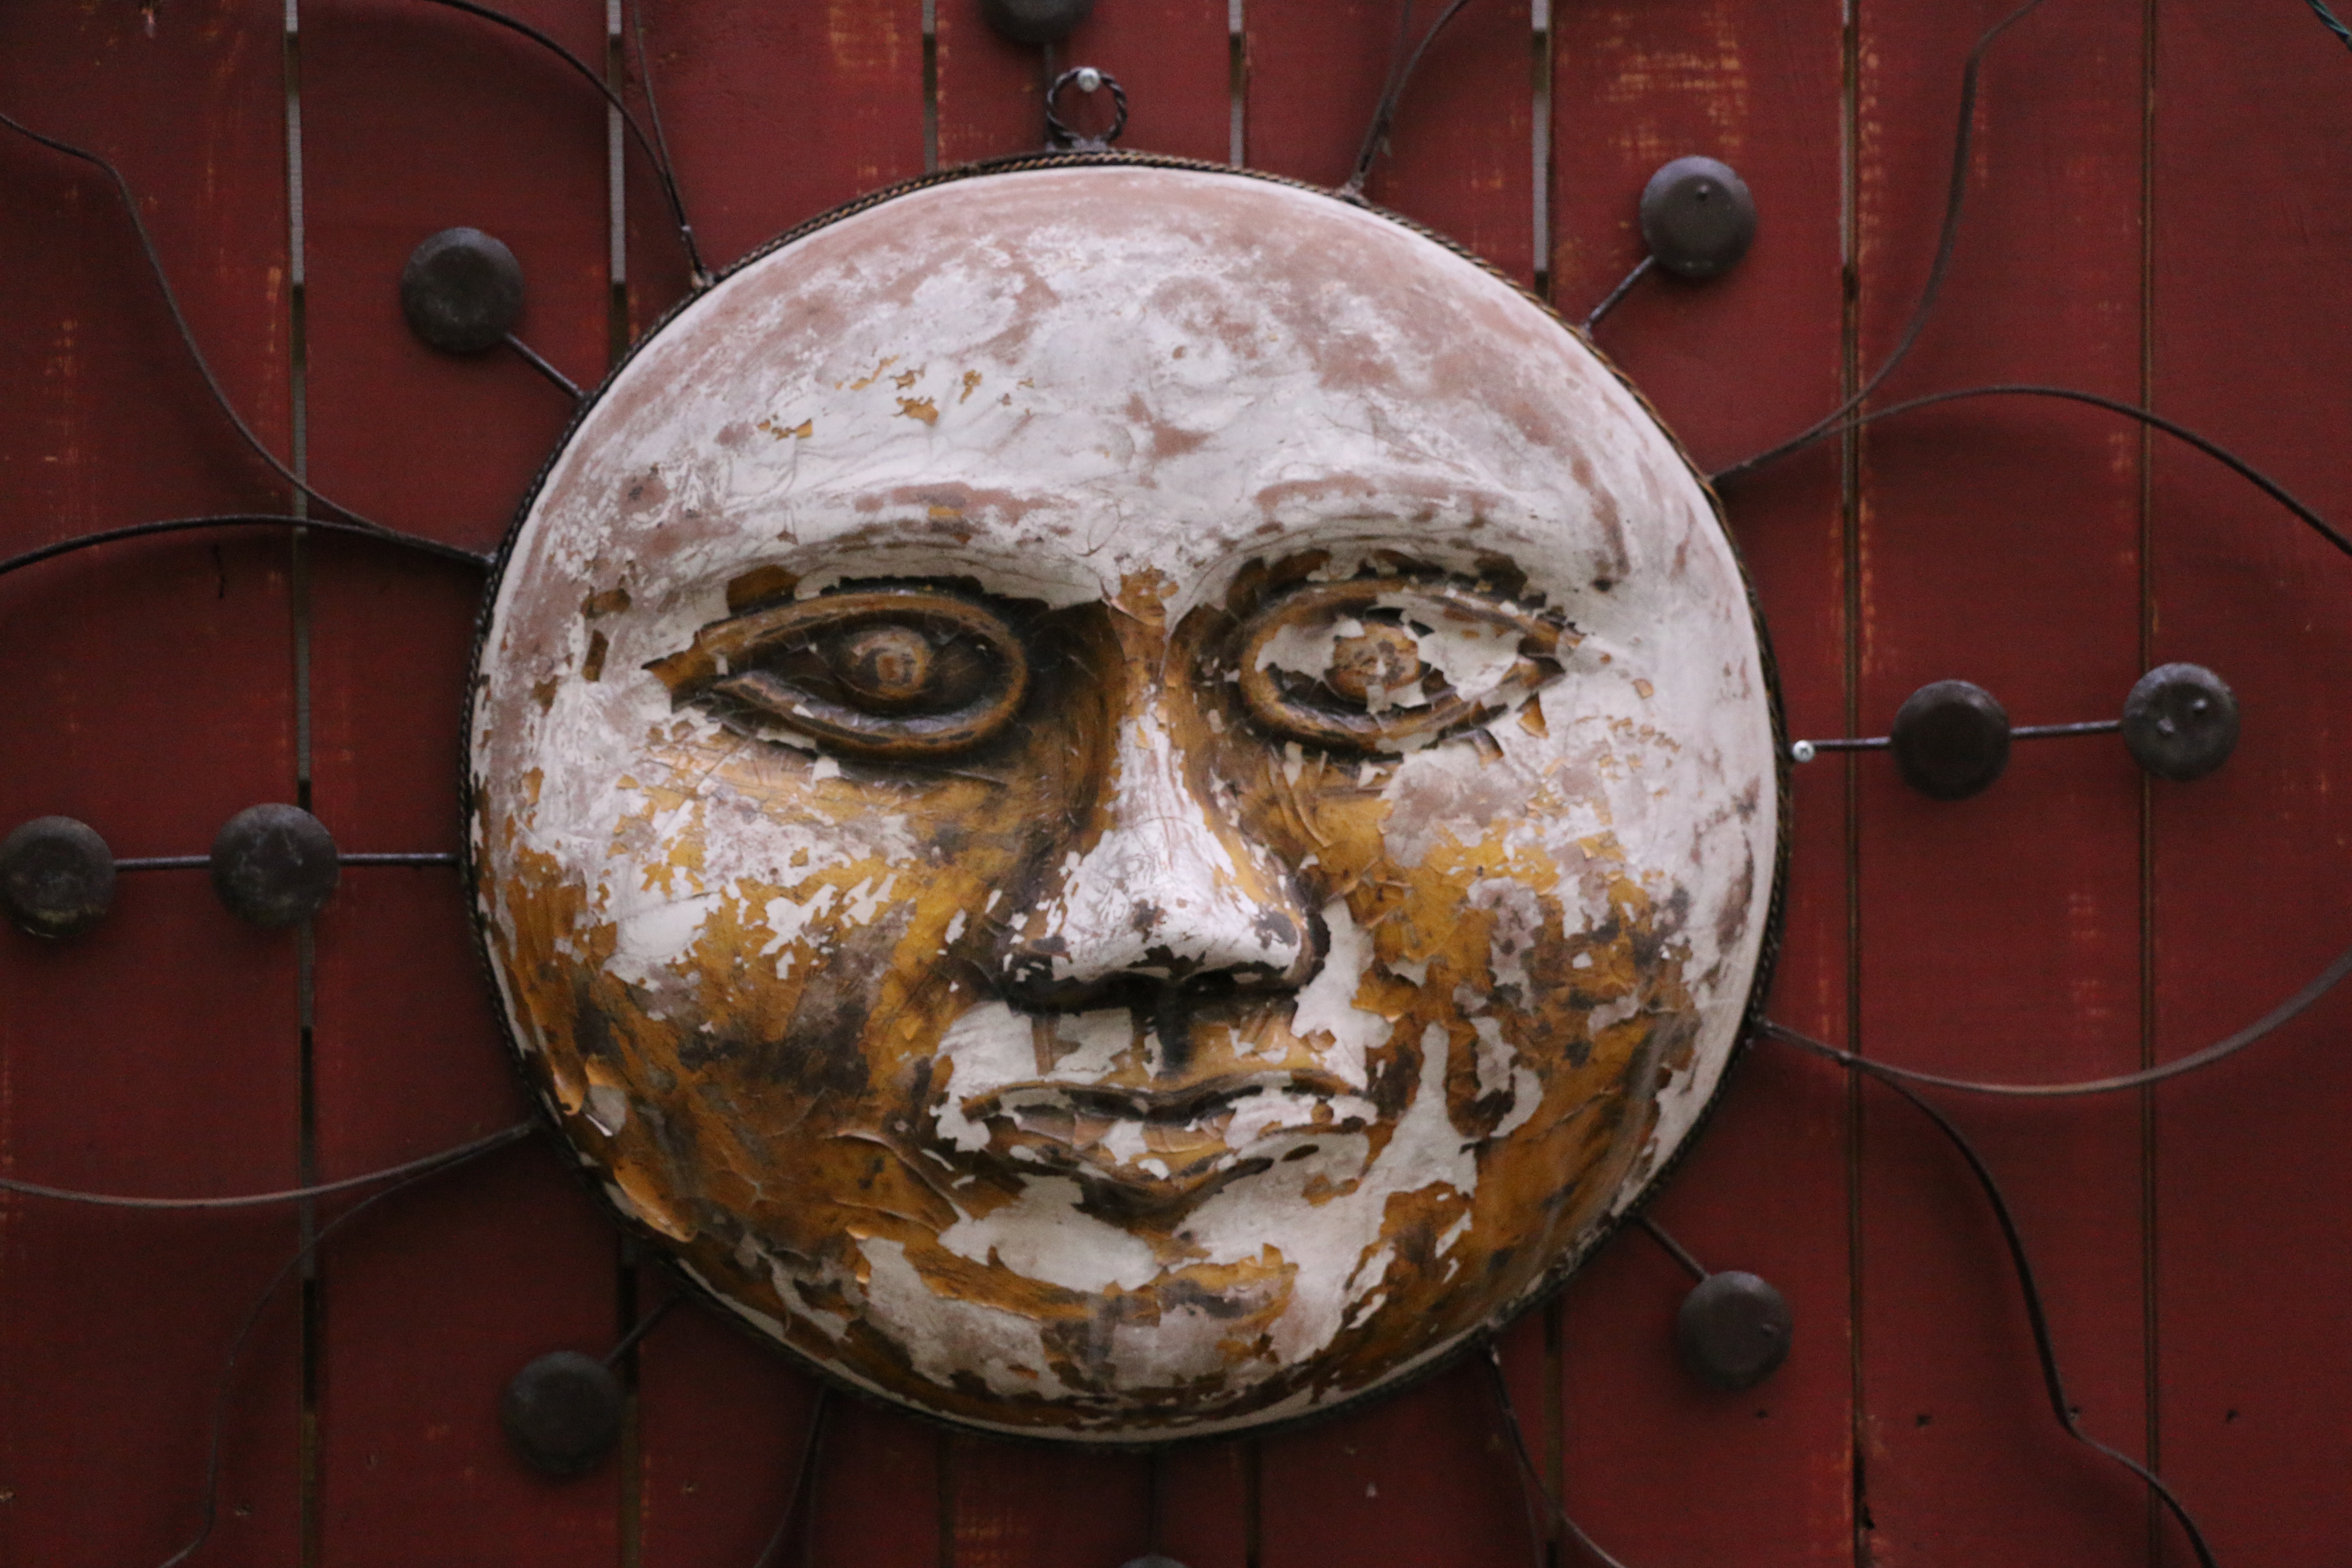
clothing, sculpture, art, temple, head, carving, costume, ancient history